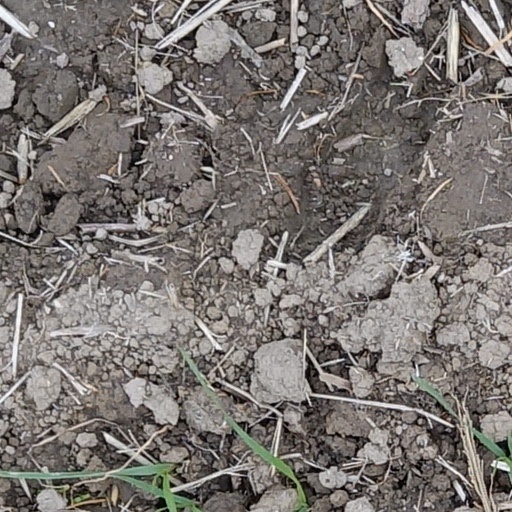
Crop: wheat